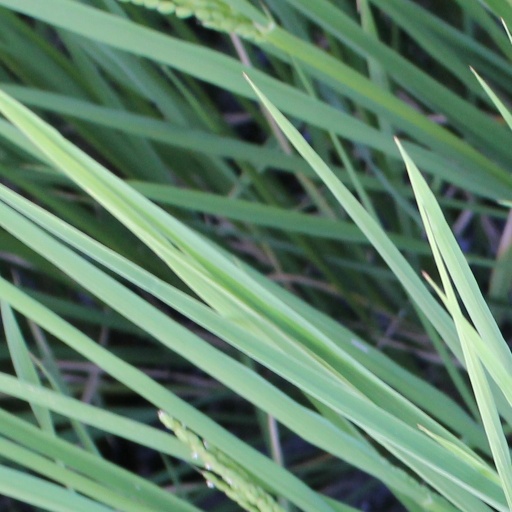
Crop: rice